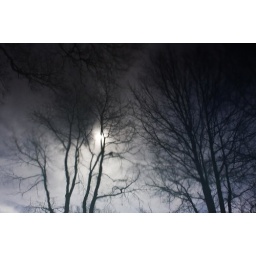
reflection in a glass table that came out way different than I thought it would